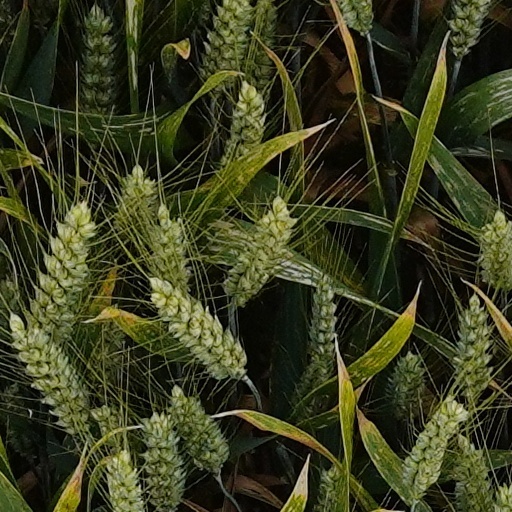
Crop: wheat